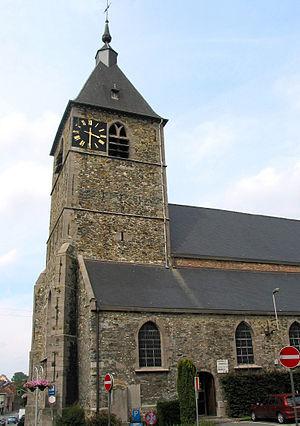
Tubize (Belgique), l'église Sainte-Gertrude (clocher du XIIIe siècle)
Tubize est une ville francophone de Belgique située en Région wallonne dans la province du Brabant wallon.